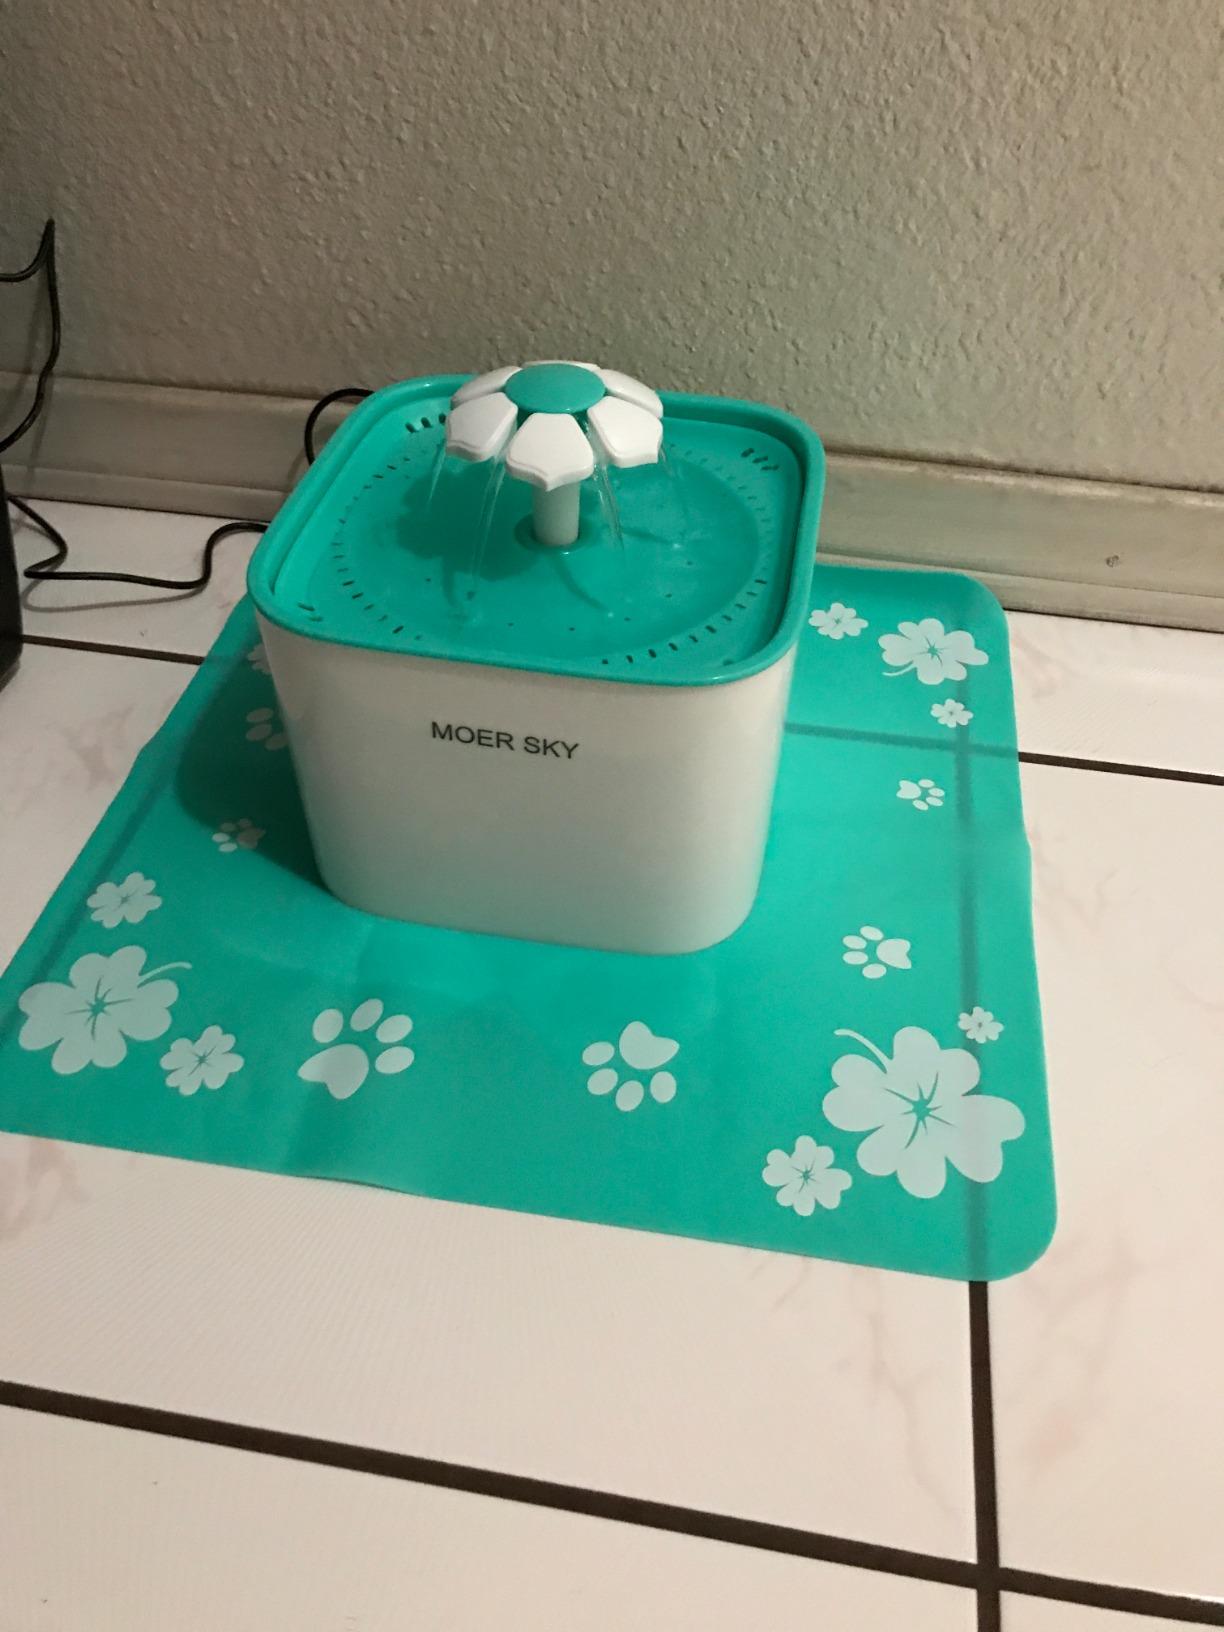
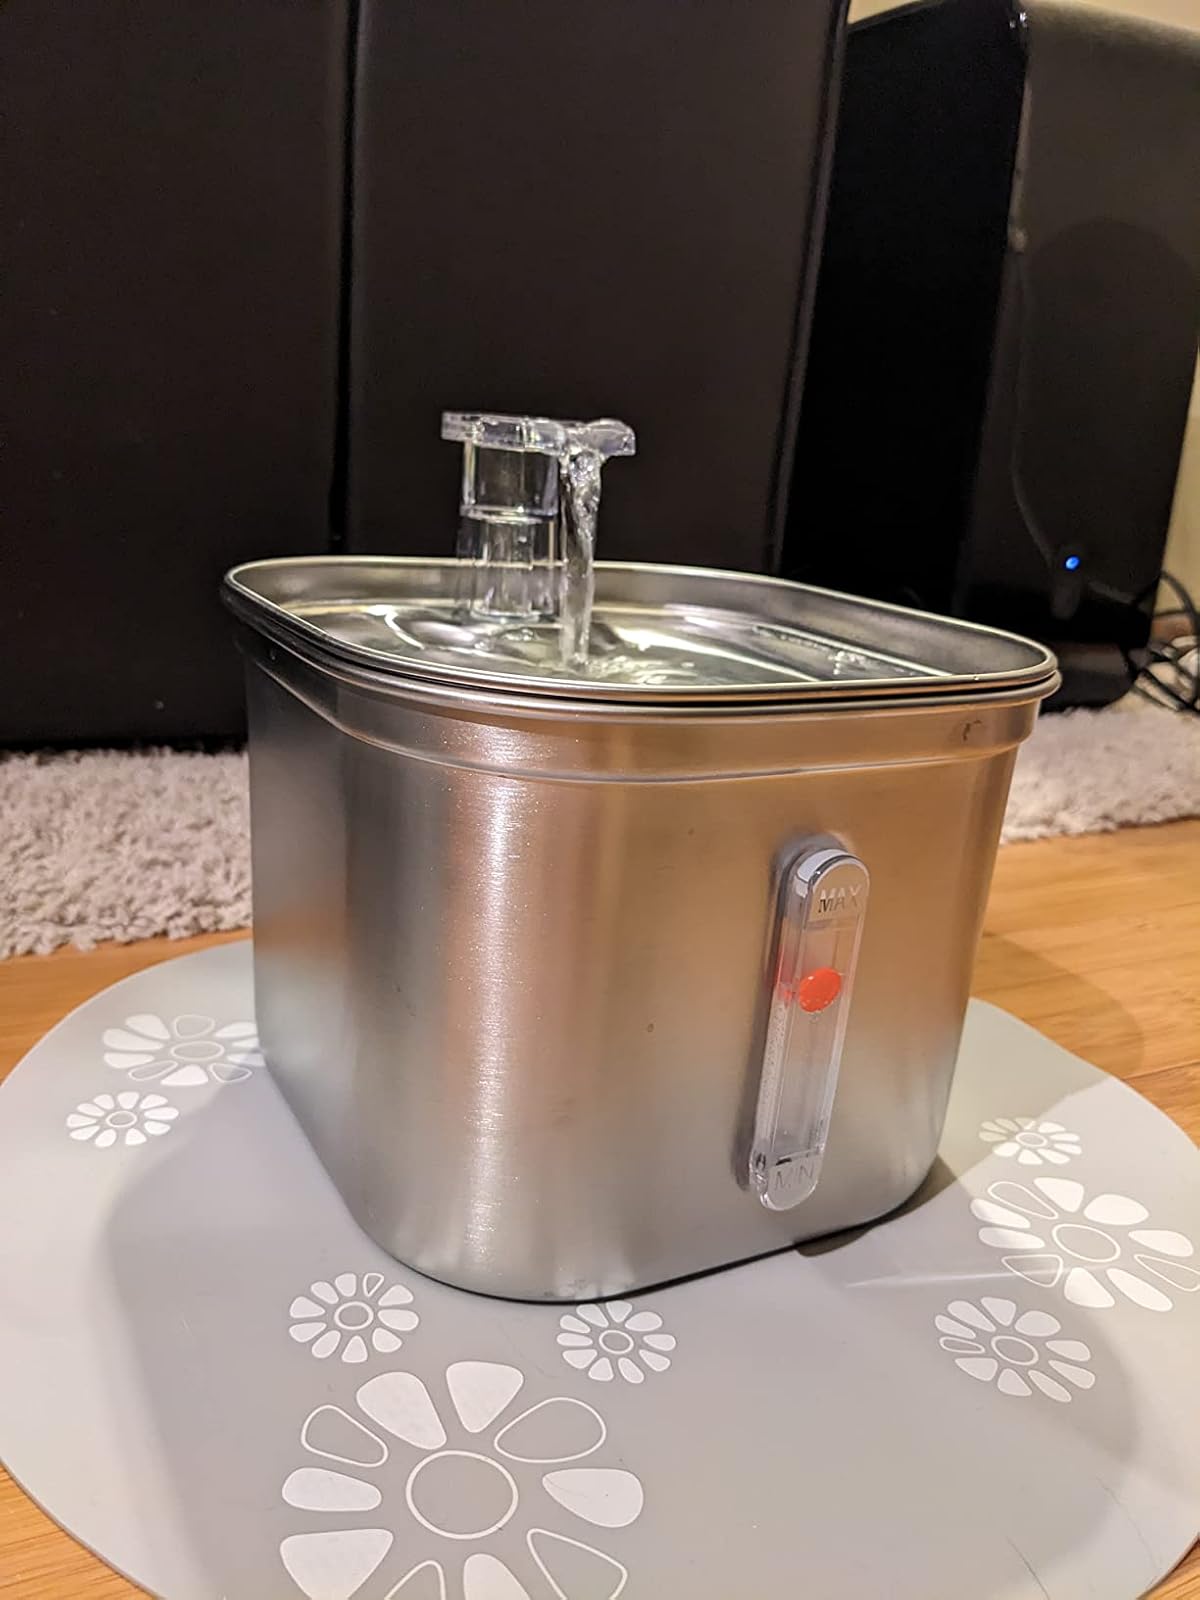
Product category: items_bowl
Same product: no